85th Street (Manhattan)

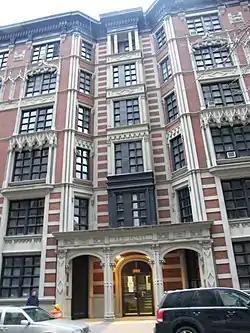
Red House

Rossleigh Court at 1 West 85th Street, constructed between 1906 and 1907, was designed by Mulliken and Moeller and built by Gotham Building and Construction. It followed the popular "French Flat" model in a Beaux-Arts style. Novelist Ellen Glasgow lived in the building for a few months every year in the early 20th century.